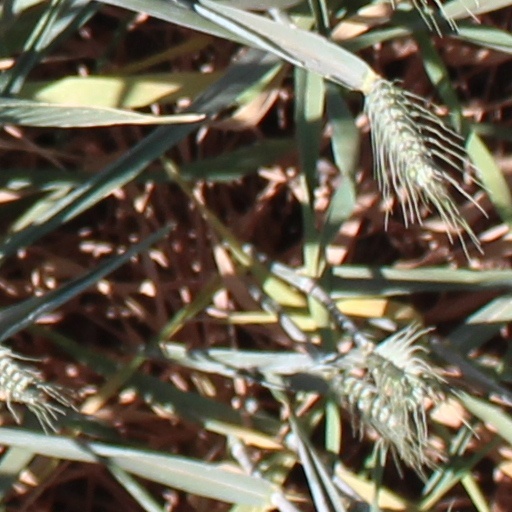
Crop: wheat